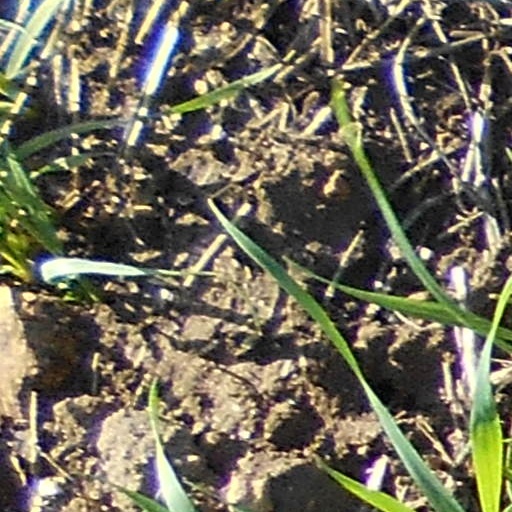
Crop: wheat